Grosgrain

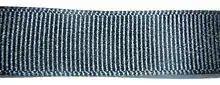
A close-up of a piece of grosgrain ribbon. Note the ribs that go across the ribbon.

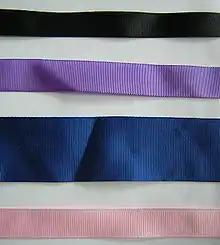
Grosgrain ribbons in various colors and widths

Grosgrain (also sometimes ), or grogram, is a type of fabric or ribbon defined by the fact that its weft is heavier than its warp, creating prominent transverse ribs. Grosgrain is a plain weave corded fabric, with heavier cords than poplin but lighter than faille, and is known for being a firm, close-woven, fine-corded fabric. Grosgrain has a dull appearance, with little luster in comparison to many fabric weaves, such as satin, often used for ribbons; however, it is comparatively very strong. Grosgrain fabric is most commonly available in black, but grosgrain ribbon comes in a large variety of colors and patterns. The ribbon is very similar to Petersham ribbon in its appearance, but it does not have the ability to follow the curves of a surface or edge the way that the latter does.